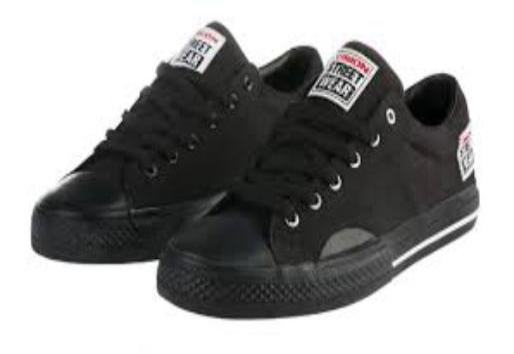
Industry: Clothes